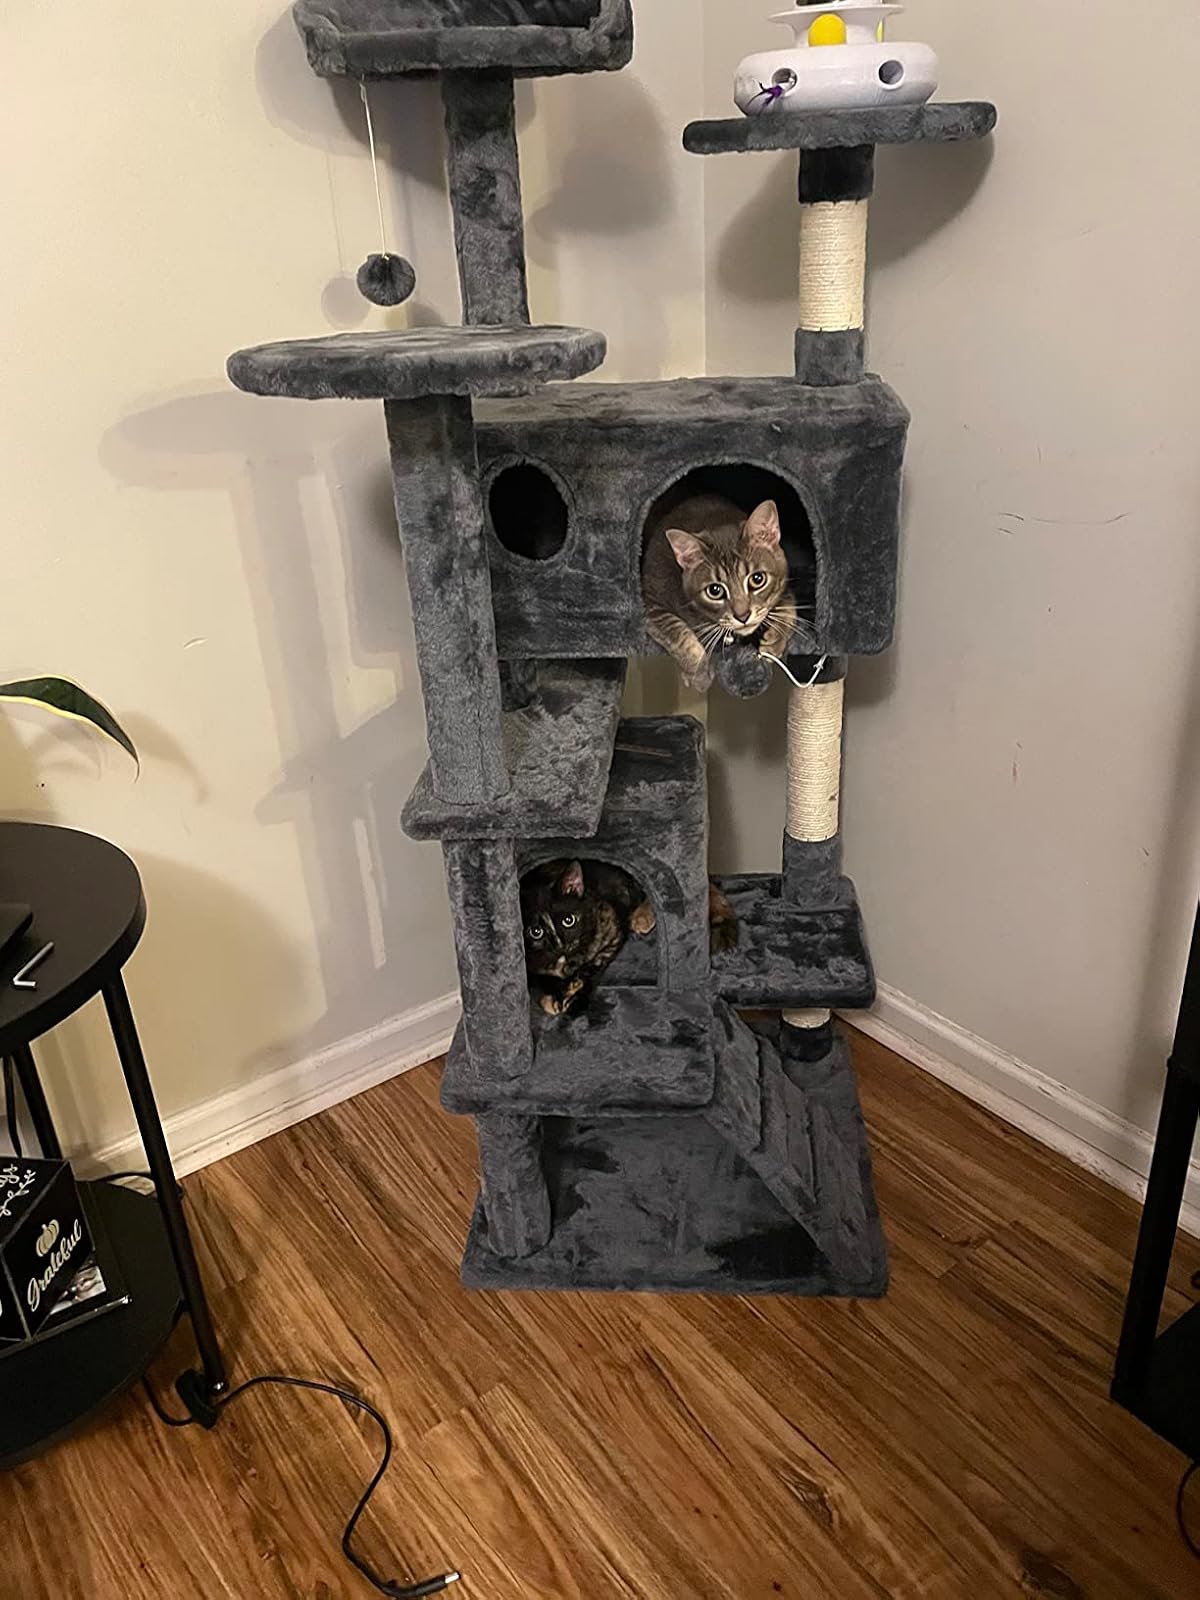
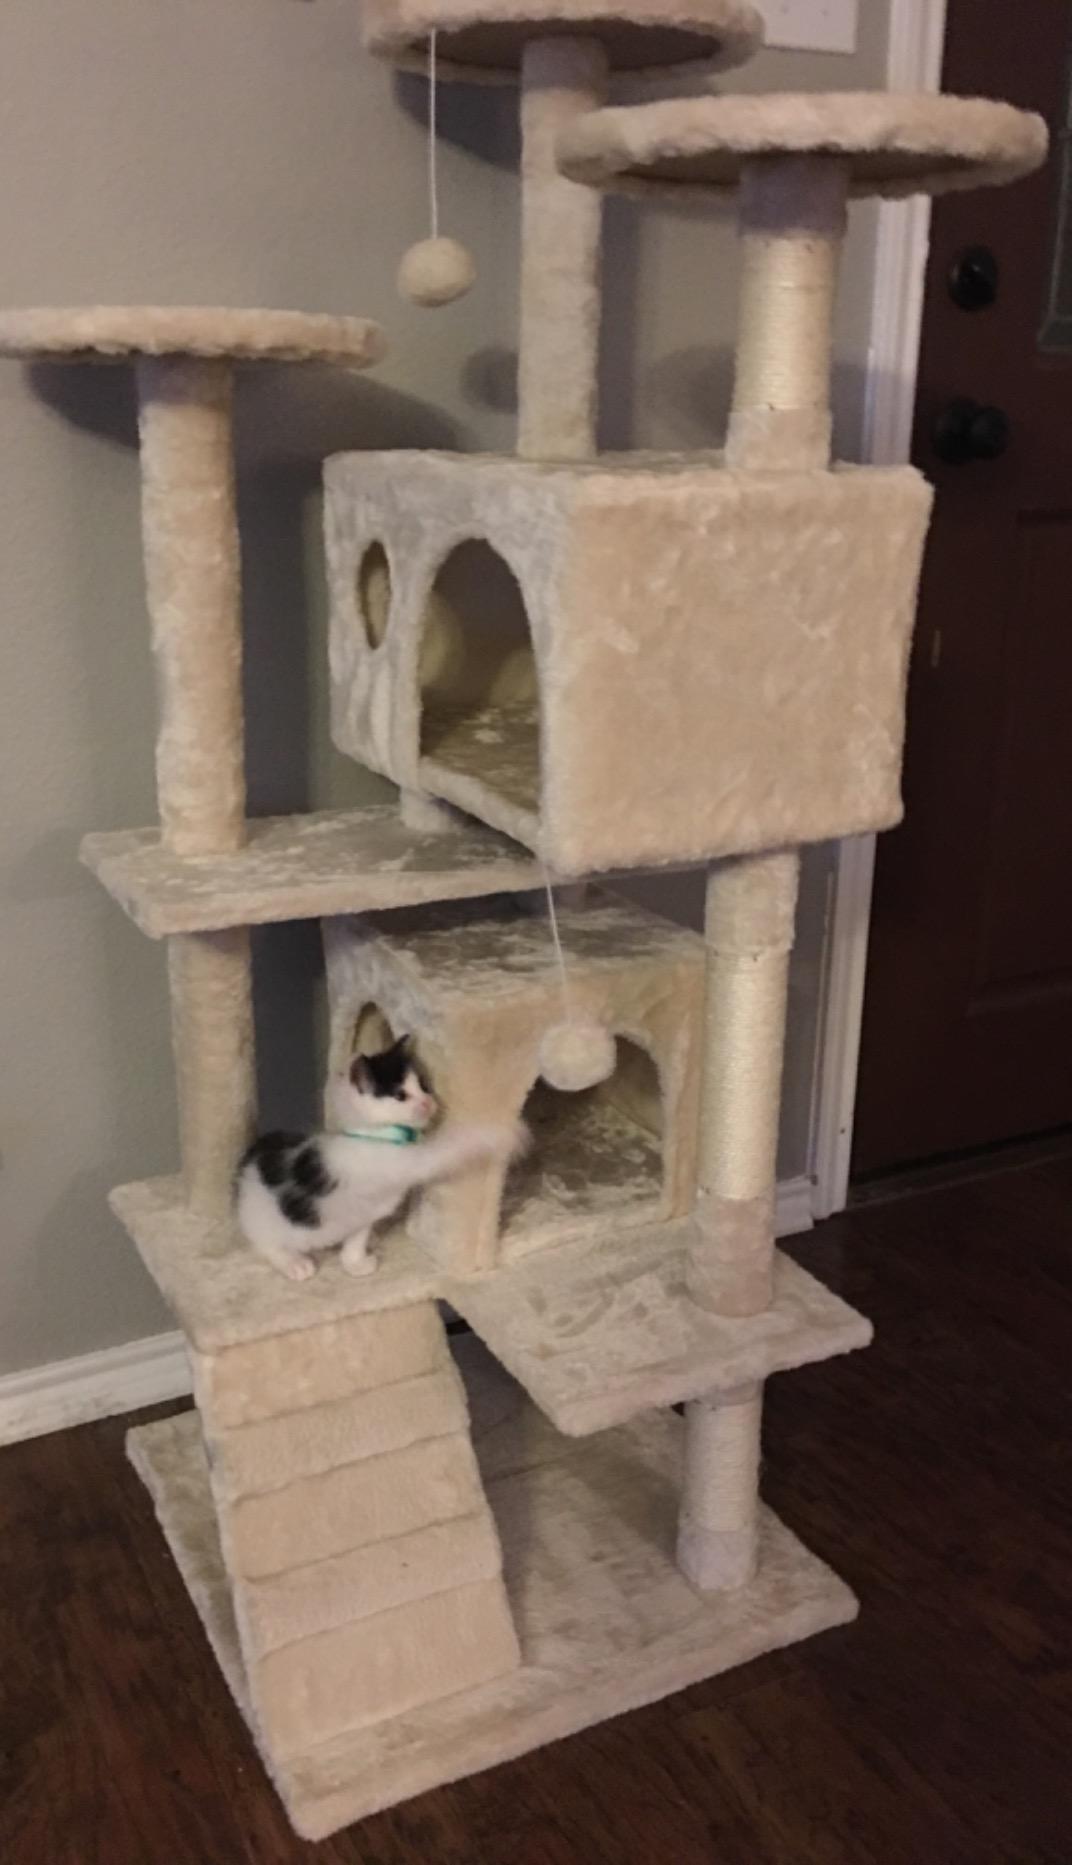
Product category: items_cat tree
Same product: no